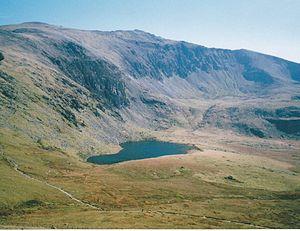
Le mont Snowdon, toponyme anglais signifiant « la colline enneigée » et en gallois Yr Wyddfa c'est-à-dire « le tumulus », est un sommet du Royaume-Uni qui s'élève à 1 085 mètres d'altitude et qui constitue le point culminant du massif Snowdon et du pays de Galles. Il se situe dans le comté du Gwynedd, au sein du parc national de Snowdonia, créé en 1951, et de diverses autres zones de conservation destinées à protéger sa faune et sa flore rares au Royaume-Uni. C'est l'un des endroits les plus arrosés du pays. Ses roches, formées au cours de l'Ordovicien, sont d'origine volcanique et ont été fortement érodées lors des glaciations. Ainsi, ses cirques abritent plusieurs lacs glaciaires.